Skyroot Aerospace

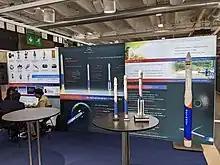
Skyroot Aerospace launch vehicles featured at IAC 2022.

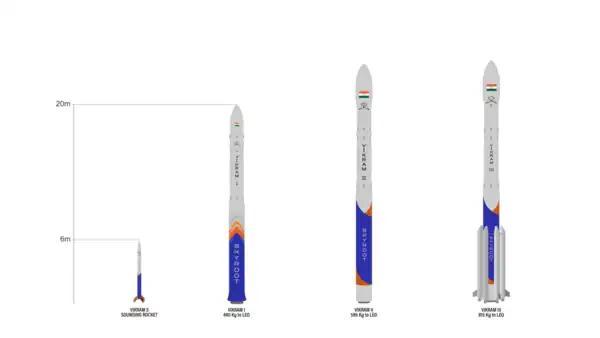
Vikram rocket family

Skyroot Aerospace has been working on its Vikram series of expendable small-lift launchers. Rockets are designed for very quick assemblies. They also have plans to develop a fully reusable vehicle.